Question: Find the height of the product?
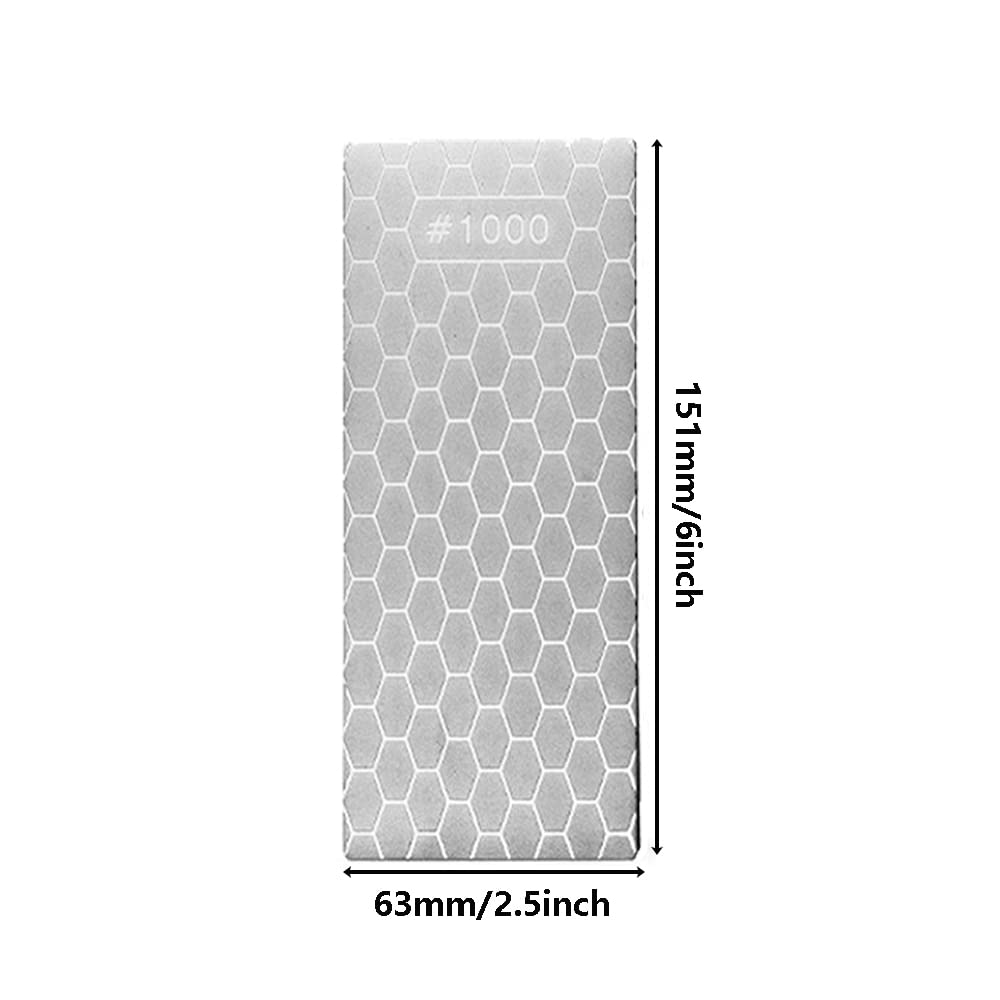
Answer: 151.0 millimetre